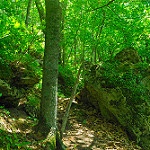
Scene: Outdoor